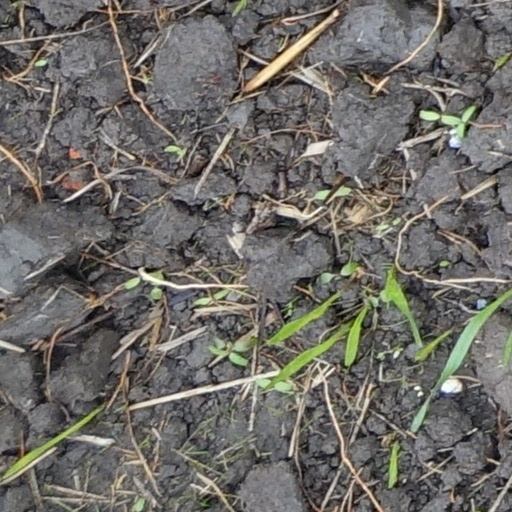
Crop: wheat